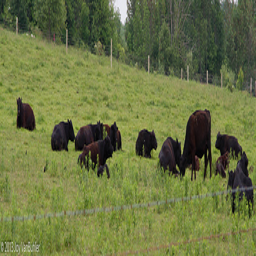
A herd of cows that are laying down in a field.
A bunch of cows are both sitting and standing on a pasture.
A large herd of cattle are standing in an open field.
some brown and black cattle in a green field
A herd of cows are grazing in the open field.